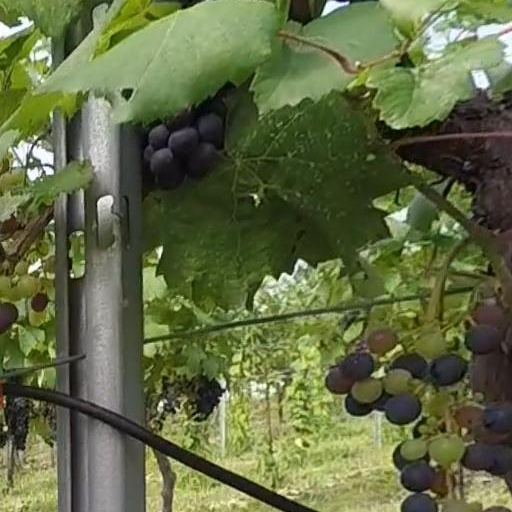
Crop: grape